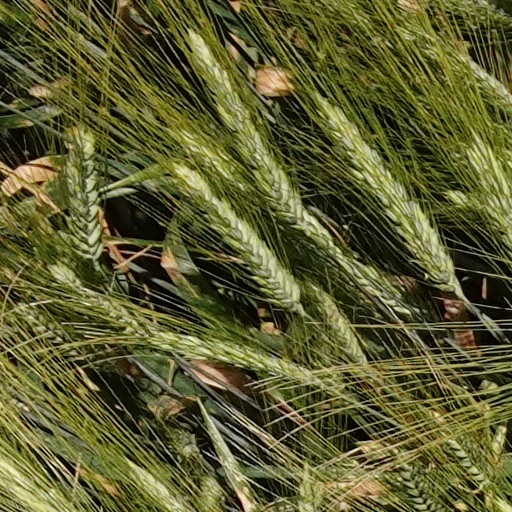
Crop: wheat